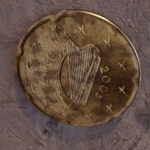
Coin value: 20cents
Country: ie
Edition: standard